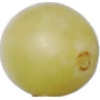
Label: Grape White 2